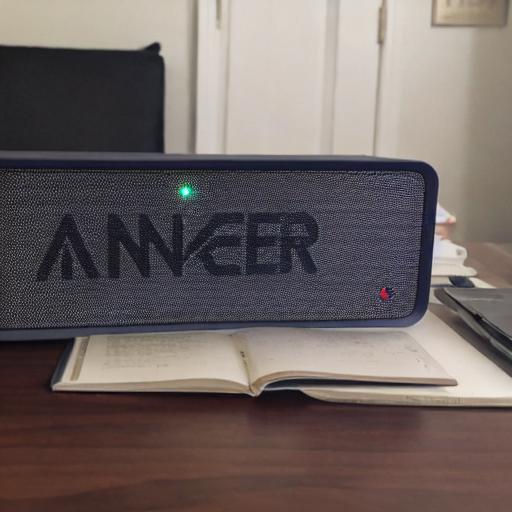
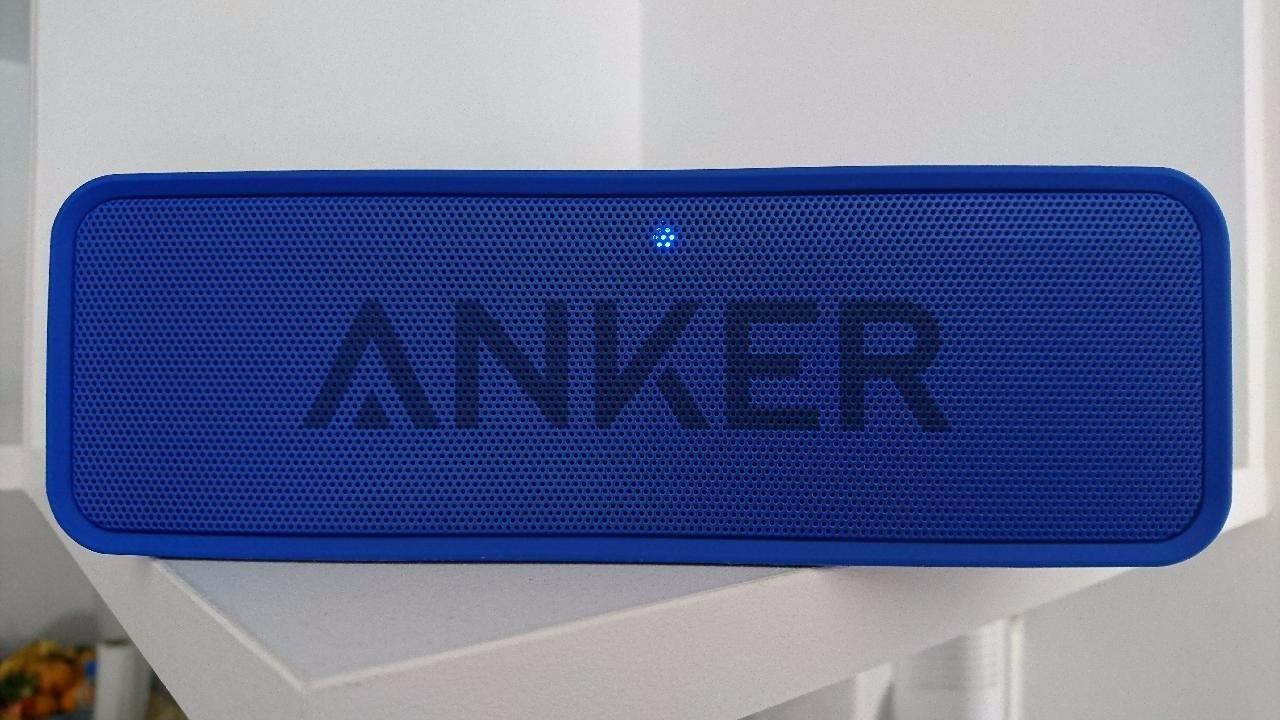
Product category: speaker
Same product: no